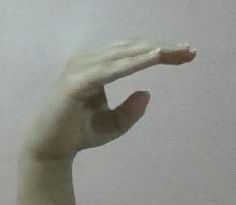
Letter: jeem